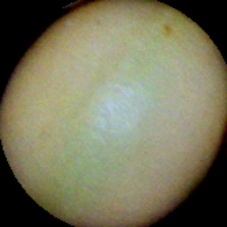
Label: Immature